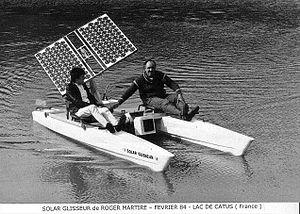
Un bateau solaire est un bateau propulsé par un moteur électrique alimenté par des panneaux photovoltaïques. Un accumulateur peut servir de tampon, pour un stockage intermédiaire de l'énergie.